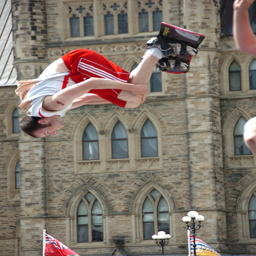
A man flipping upside down in front of a tall building.
A man flipping in the air on a snowboard.
A man doing tricks in front of a building.
A snow boarder mid air doing a trick.
A man with a board on his feet high in the air.